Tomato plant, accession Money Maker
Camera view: vertical (180 deg); turntable rotation: 120 degrees
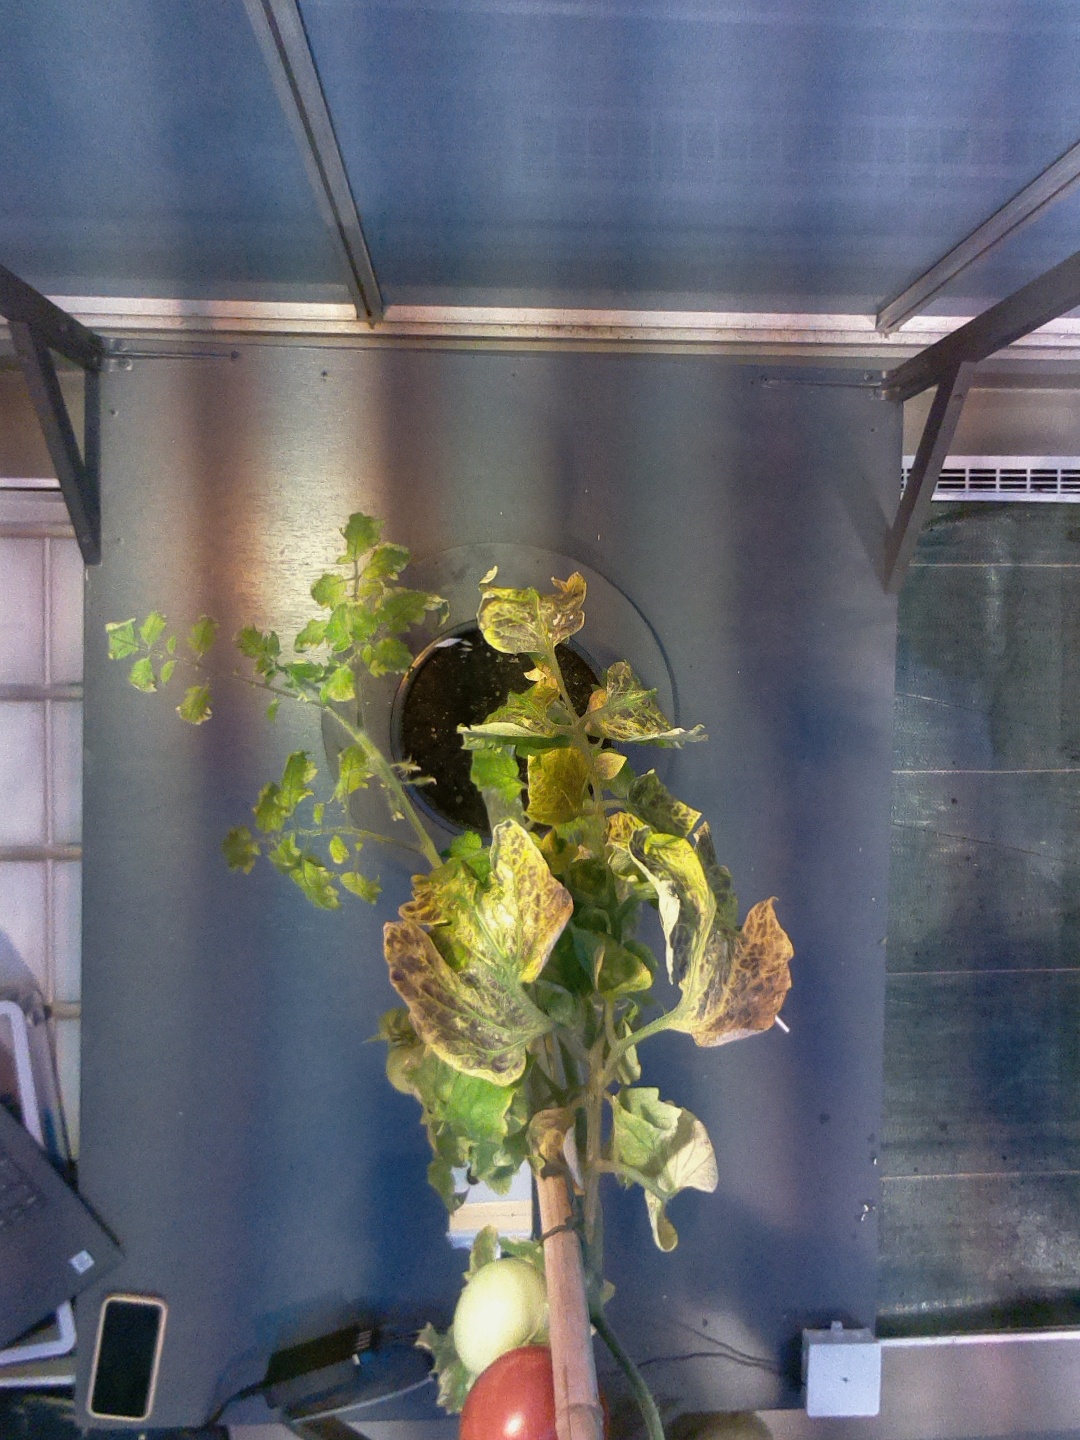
BBCH growth stage 84: 40%-50% of fruits show typical fully ripe color